Santo André (Santiago do Cacém)

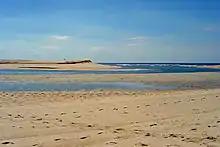
Santo André Lagoon, near the sea

Up to the 17th century, Santo André's Lagoon this lagoon was called Lagoa de Pêra ("Pear Lagoon") and was always communicating with the sea